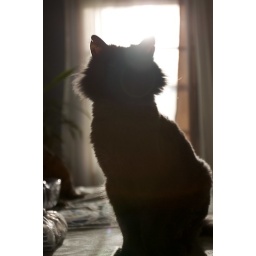
Baloo was on the table sitting all pretty in the streaming light.